Porsche 597

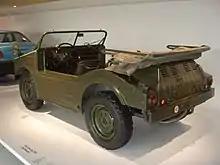
1953 Porsche 597 prototype military vehicle (same as above); rear

The Porsche 597 'Hunting Car', alongside the Goliath Type 31 (by the German Federal Armed Forces) were never commissioned for mass production, since, (in the case of the 597), the production costs were too high and the company could not easily supply the sheer numbers of units needed in proposed timescale. Instead the Auto-Union-built DKW Munga model won out for its relative simplicity, lower cost and Auto Union's ability to meet the Army's demand.